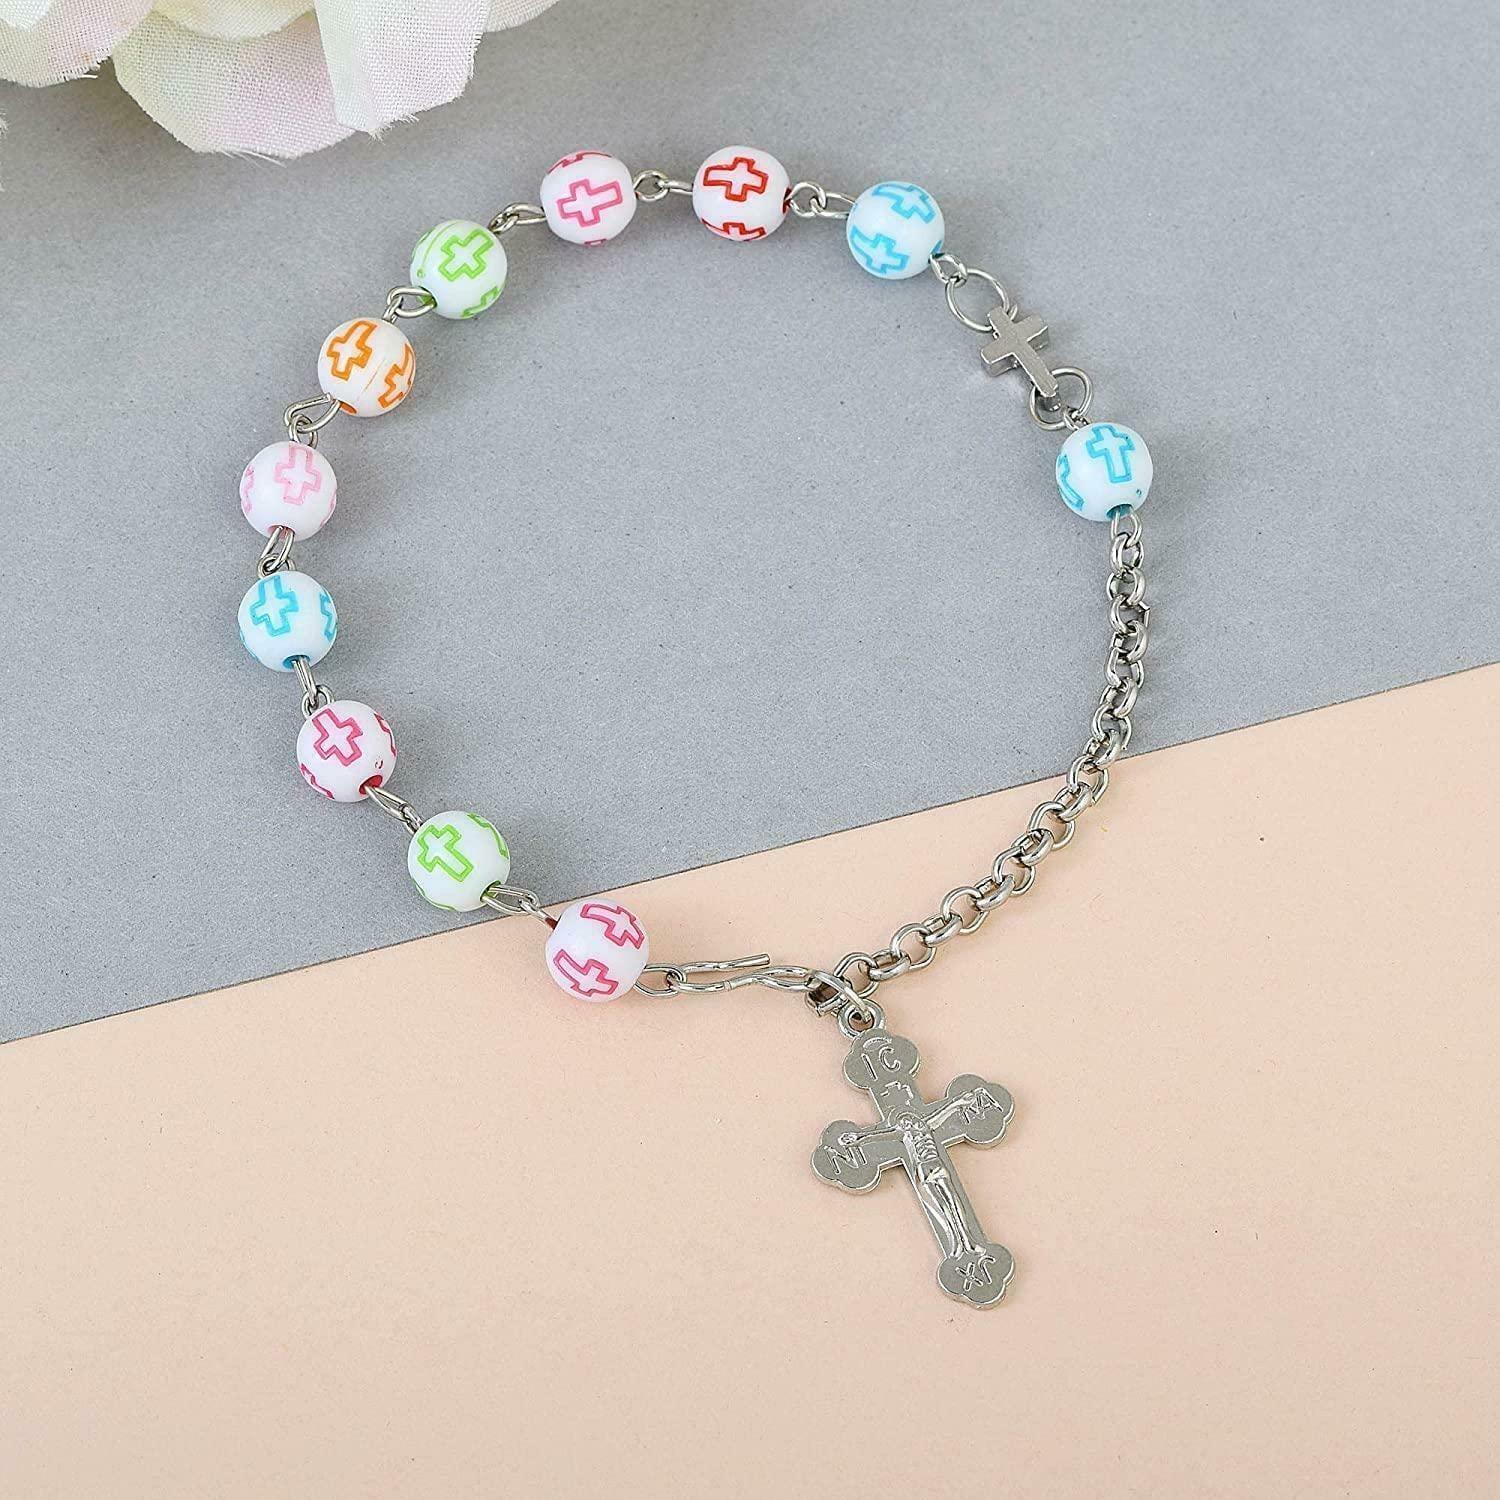
Morir Multicolour Silver Plated Bracelet With Cuban Chain For Women
Type: Bracelets & Bangles
Brand: MORIR
Price: Rs. 349
 Multicolored miraculous 8mm beige round ball beads jesus christian cross religious rosary beads bracelet wrist jewelry for women teen girls. the rosary beads bracelet is auspicious christian jewellery article, and is for all age groups.rosary beads bracelet can be applied as a gift for friends and family, which ideal for the first communion, baptism, father's day, mother's day, birthday and wedding, etc.
Features: Multicolored Miraculous 8Mm Beige Round Ball Beads Jesus Christian Cross Religious Rosary Beads Bracelet Wrist Jewelry For Women Teen Girls,Length: 9 Inches. Beads: 8Mm. Weight: 9 Gms. All Beads Have Cross Image In Different Colours. Combines Elegance With Spirituality, Looks Charming And Inspiring.,It Is Perfect To Wear Any Season And Easy To Match Your Dress Or Other Clothes.,A Great Gift - Give Yourself Or A Loved One The Gift Of A Beautiful One Decade Crystal Glass Rosary Bracelet For Any Special Occasion Or Holiday Such As First Communion, Confirmation, Christmas, Birthdays Or Anniversaries.,Made In India : All Our Products Are Manufactured In India And Are Exclusively Crafted To Adorn Your Persona.